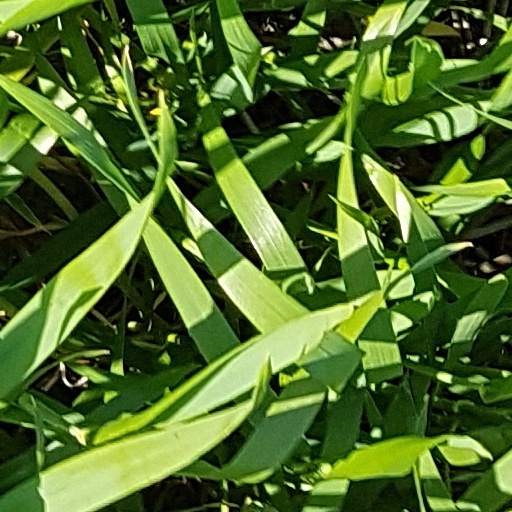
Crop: wheat